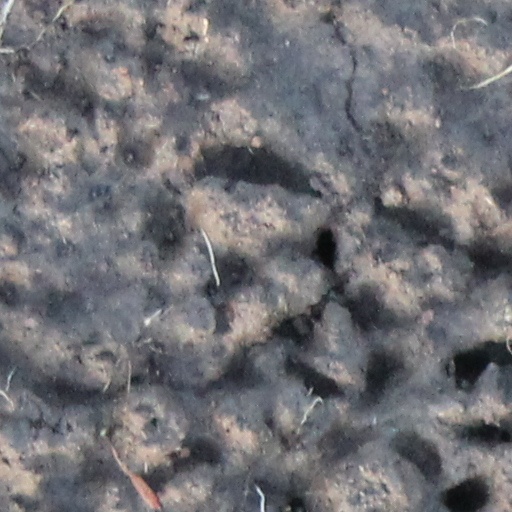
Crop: wheat